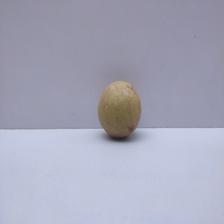
Size: Medium